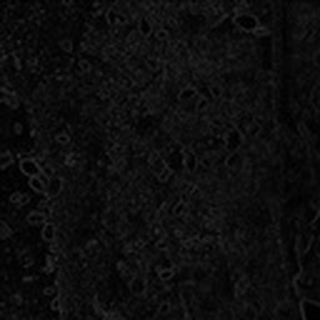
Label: cotton_aphids